Temperate rainforests of the Russian Far East

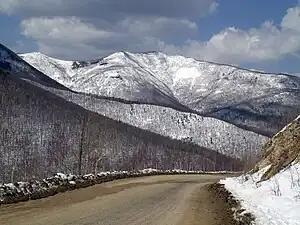
Sikhote-Alin mountain range in winter

Known as the "Ussuri taiga," this region of Russia has long, cold winters and fairly mild summers to go along with a mean precipitation of 800–1000 mm per year. During the summer and fall, a monsoonal influence brings tropical storms and typhoons coming from the southeast, resulting in substantial rainfall. Fog occurs as a result of difference in temperatures between the continent and the ocean, resulting in more moderate temperatures, higher humidities; helping to prevent substantial water loss from occurring due to evapotranspiration. Continental winds coming in from Siberia bring cooler, dry air during winter, resulting in lighter precipitation (30–50 cm of snow). Winters can be long and bitterly cold with January mean temperatures ranging from -15 to -20 °C and snow covering the forest floor from October to April. The driest parts of the year are from April to June and September to October, which also happen to coincide with the greatest threat of forest fire.